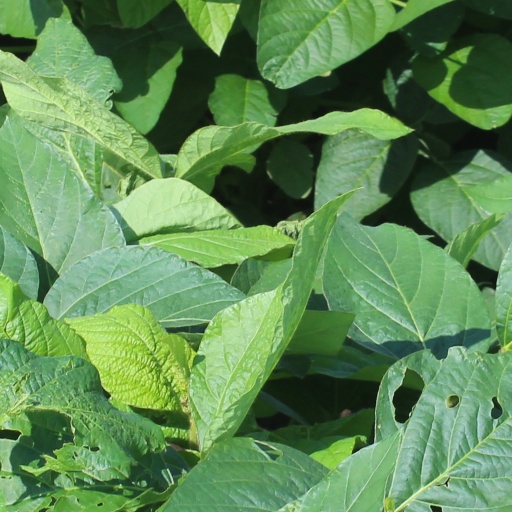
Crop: soybean